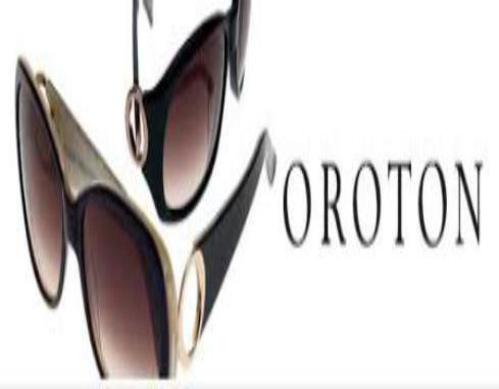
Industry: Clothes